Michigan State Spartans football

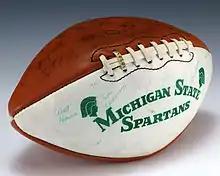
A football signed by the 1979 Michigan State Spartans football team

During the 1950s when Detroit was known as the world's leading automobile manufacturer, Michigan State was often referred to as the nation's "football factory". During this era, the Spartans produced great players such as Lynn Chandnois, Dorne Dibble, Don McAulliffe, Tom Yewcic, Sonny Grandelius, Bob Carey, Don Coleman, Earl Morrall and Dean Look.